Viatcheslav Kantor

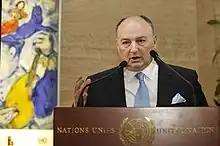
Kantor in 2009

Viatcheslav Moshe Kantor (born 8 September 1953) is a Russian, British and Israeli businessman described as an oligarch, who serves as President of the European Jewish Congress (EJC), President of the World Holocaust Forum Foundation (WHF) and Chairman of the European Jewish Fund (EJF).